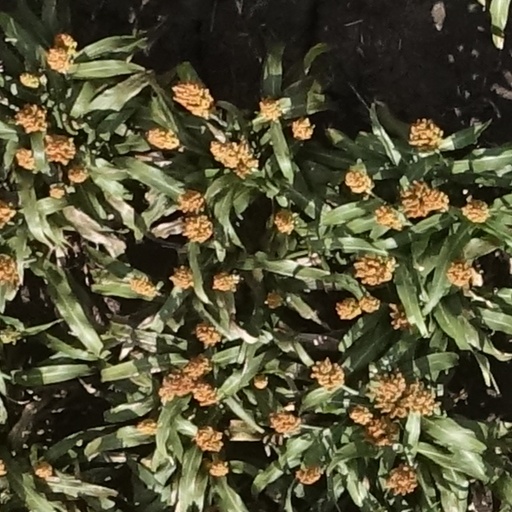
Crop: sorghum